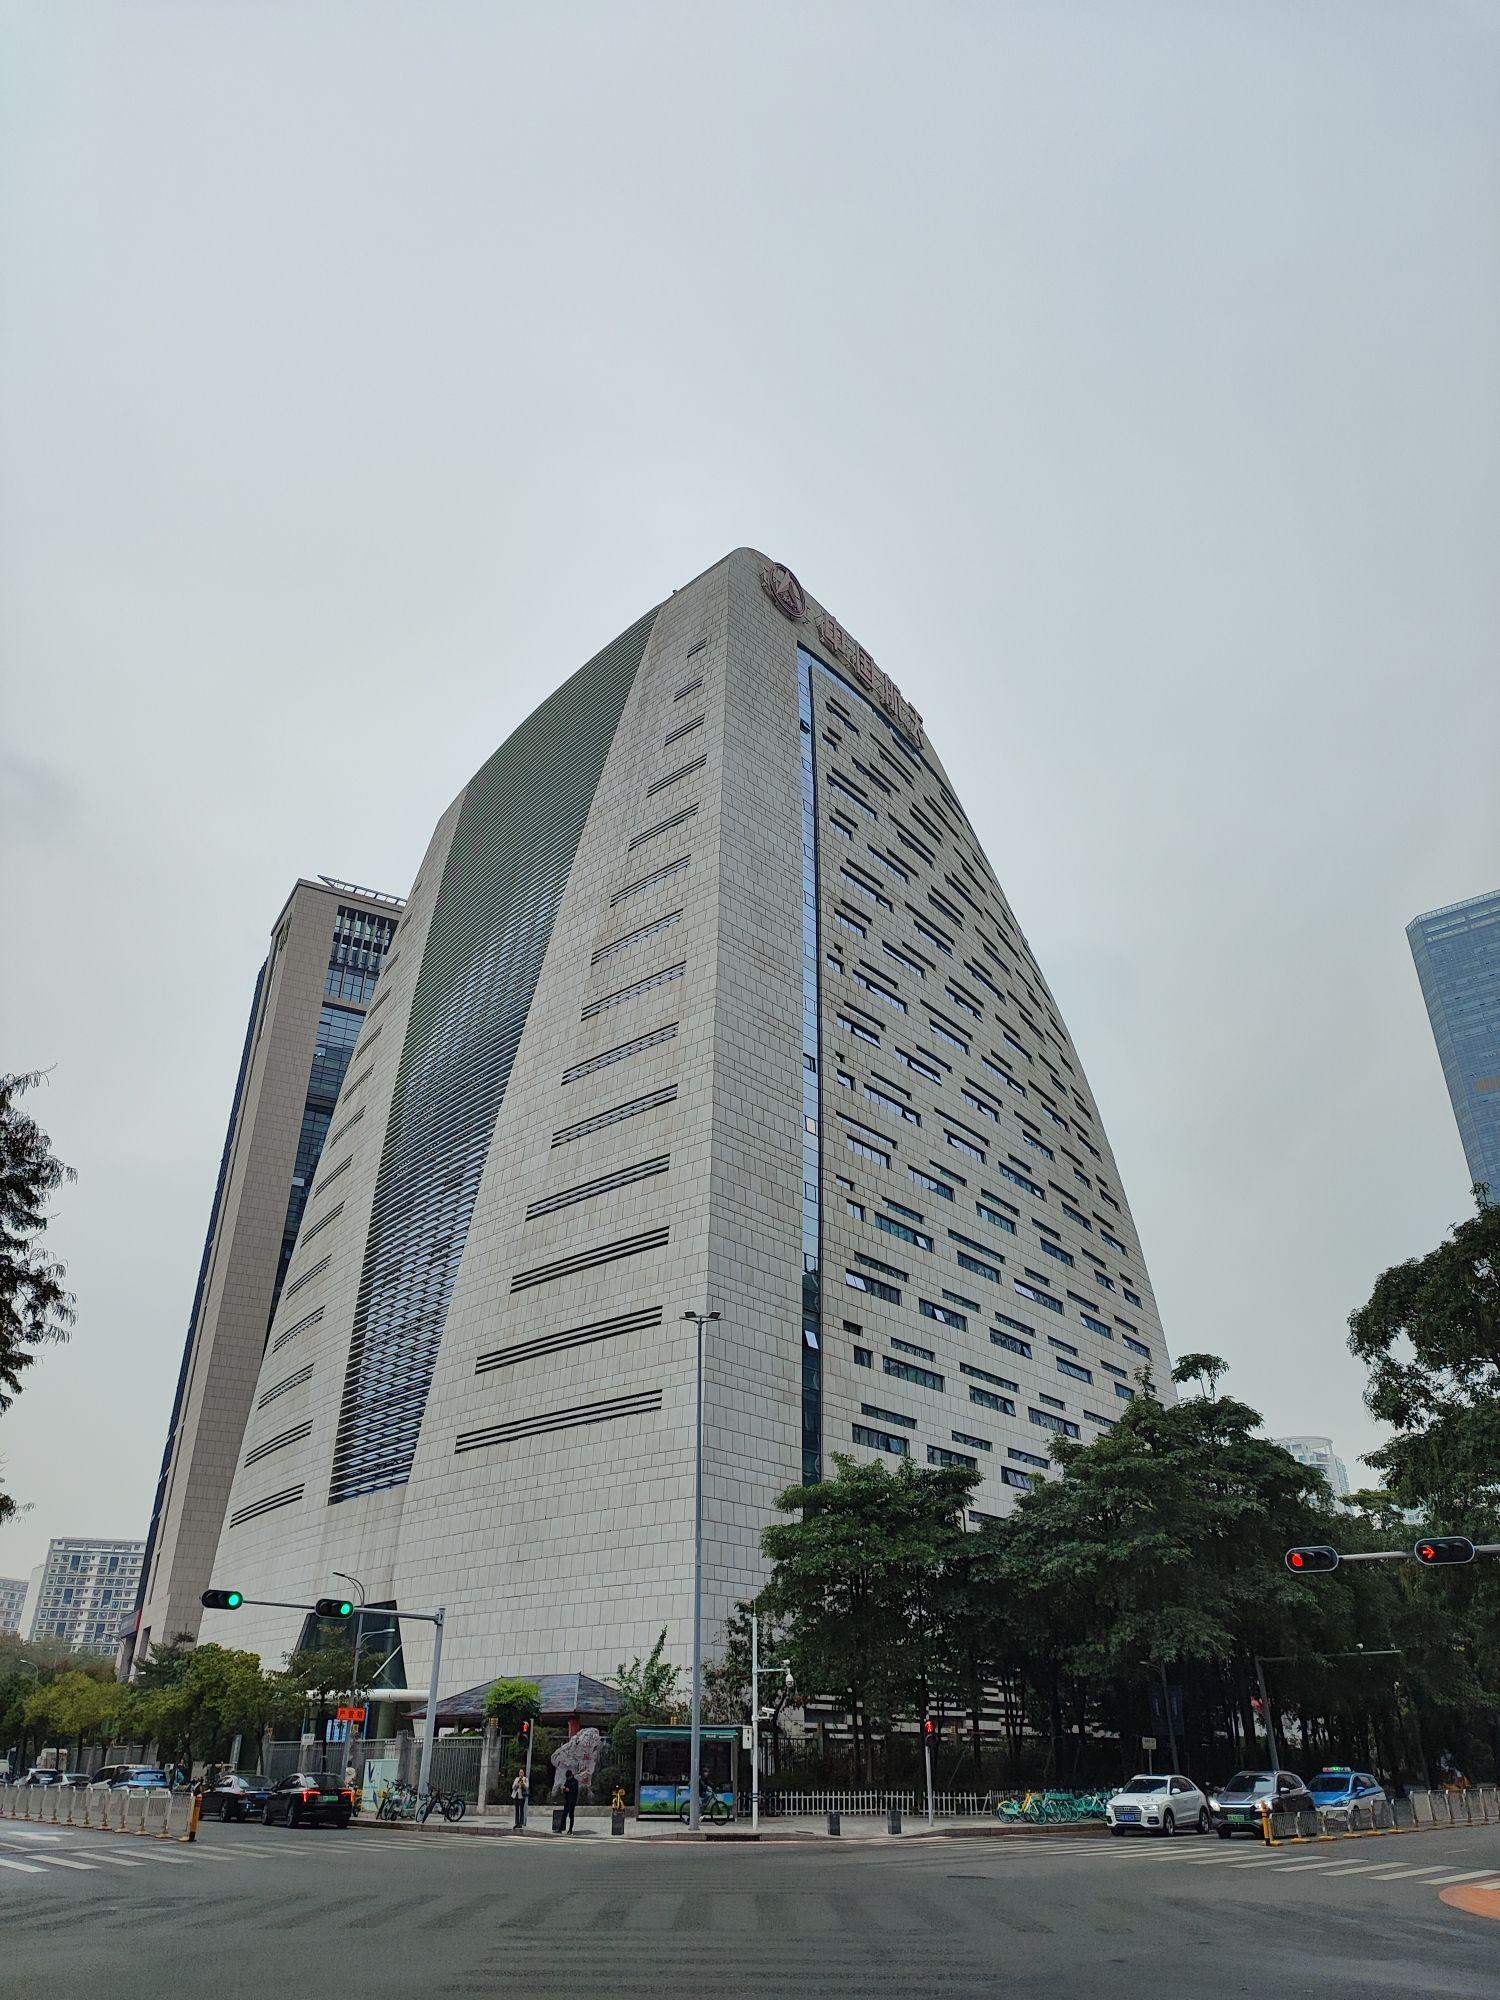
地标名称：卫星大厦
所在城市：深圳市·南山区